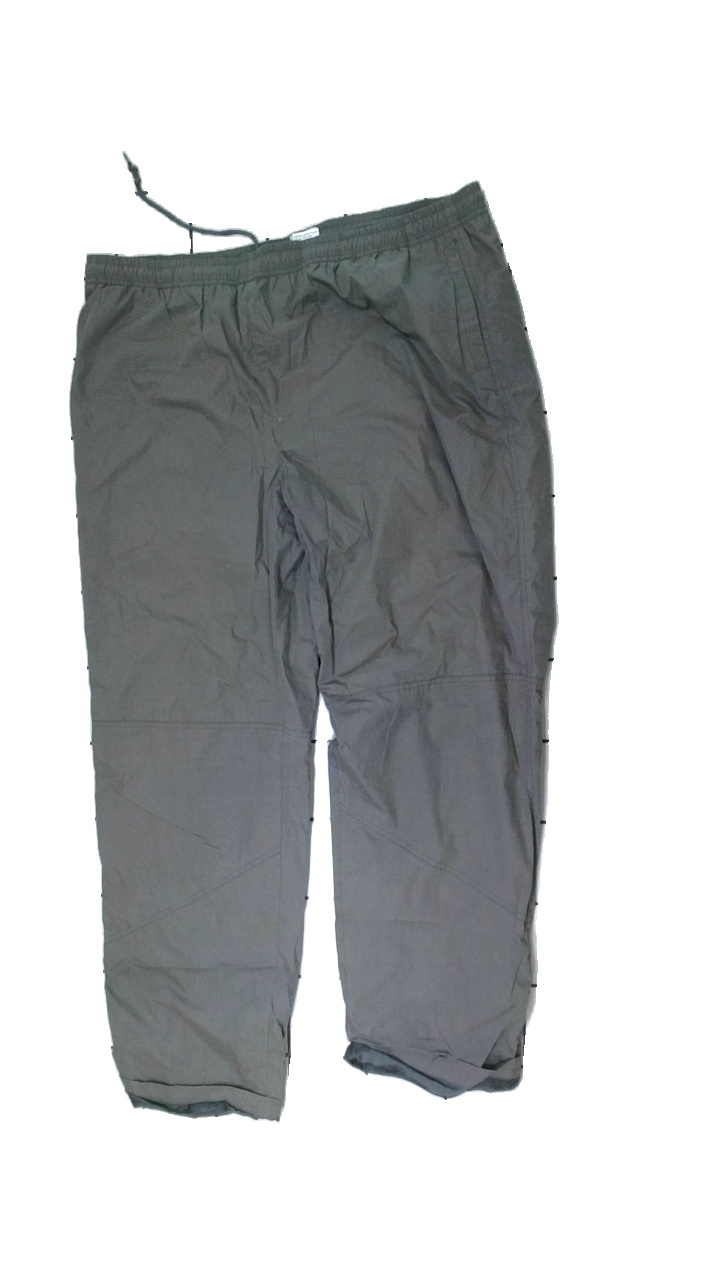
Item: Trousers (Men)
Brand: Global Sportswear
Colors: Beige
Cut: Regular
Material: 64% polyester, 36% cotton
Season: All
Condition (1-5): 3
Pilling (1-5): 3
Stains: Minor
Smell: Minor
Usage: Export
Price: <50